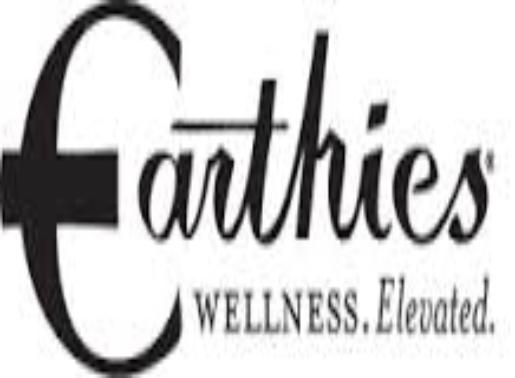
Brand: Earthies
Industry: Clothes